Formylation

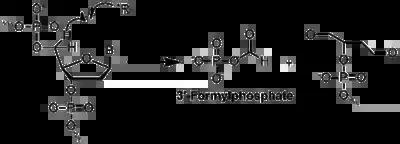
Formyl phosphate is a proposed product of oxidative DNA damage.

Inhibition of enzymes involved in purine biosynthesis has been exploited as a potential drug target for chemotherapy.